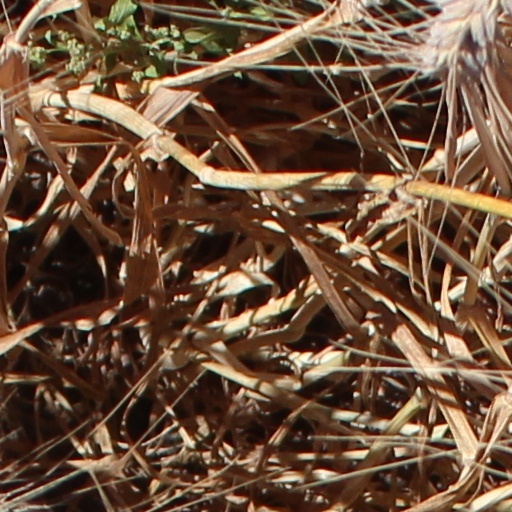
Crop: wheat